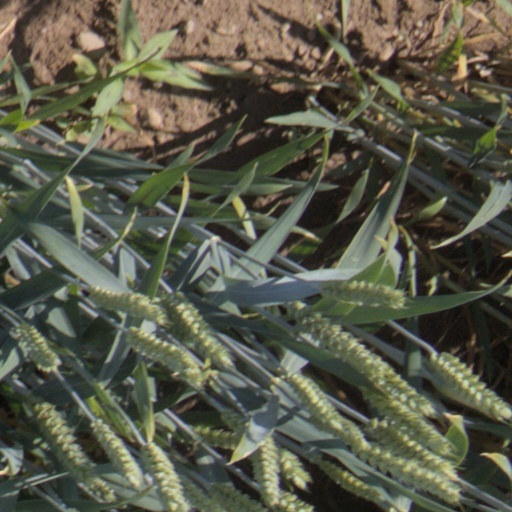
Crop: wheat